Mataram kingdom

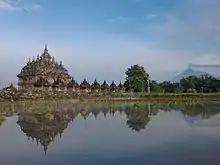
The Plaosan temple with Mount Merapi in the background

Native Javanese mythology and beliefs composed in the Mataram Sultanate era (circa 17th century), but probably originating from an earlier period, mentioned a semi-mythological kingdom named Medang Kamulan, which in Javanese translates to "Medang the origin" kingdom. The kingdom is mentioned in the myth of Dewi Sri and also Aji Saka. This is probably the remnant of vague native Javanese collective memory of the existence of an ancient kingdom called "Medang".